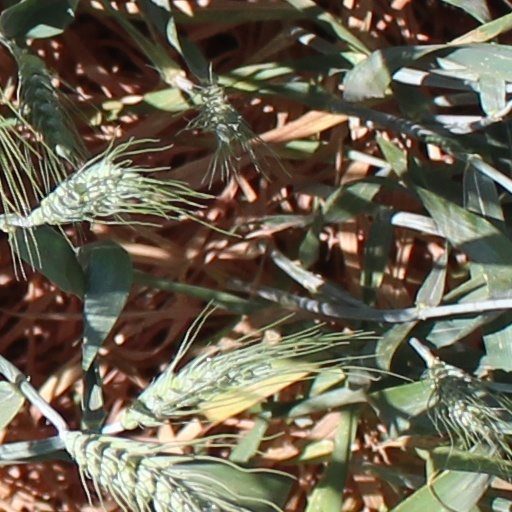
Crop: wheat